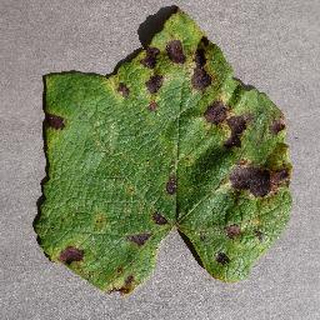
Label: grape_leaf_blight